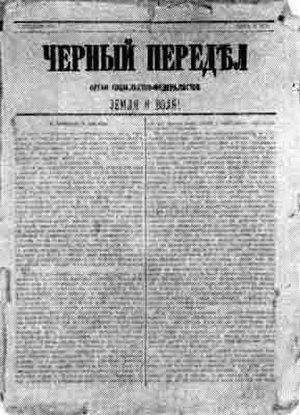
Tcherny Peredel, est un mouvement révolutionnaire populiste russe fondé après la scission de l'organisation Terre et Liberté intervenue en août 1879.